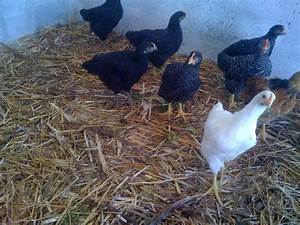
Label: chicken